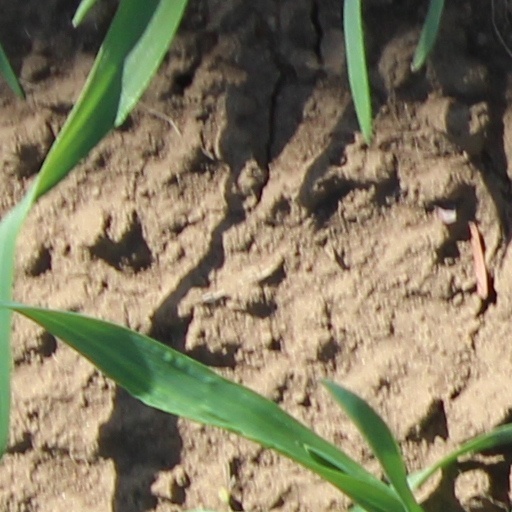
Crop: wheat